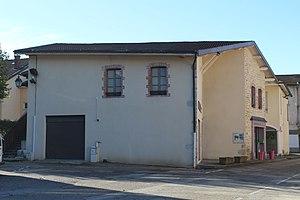
Musée archéologique d'Izernore.
Le musée archéologique d'Izernore est un musée consacré à l'histoire antique, situé à Izernore, dans l'Ain, en France. Il possède le Label Musée de France.